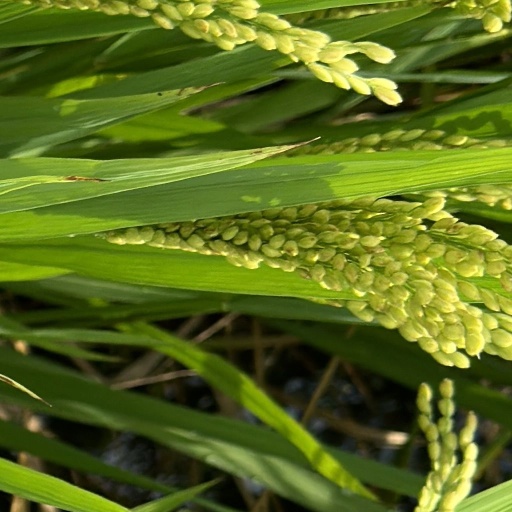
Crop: rice